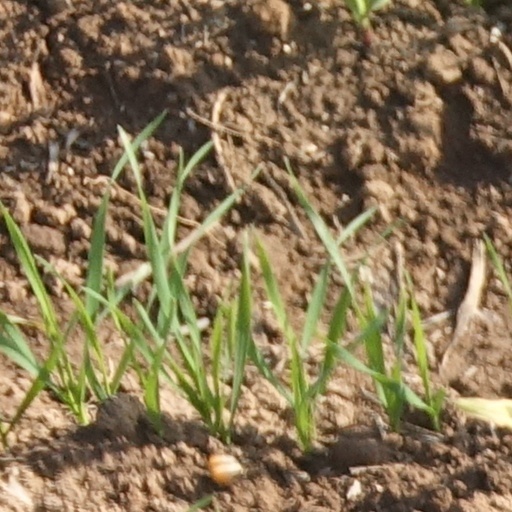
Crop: wheat